Mark Sutcliffe

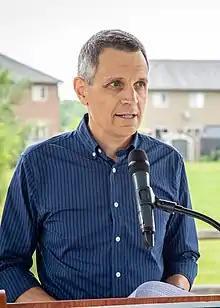
Sutcliffe in 2022

Mark Sutcliffe (born July 14, 1968) is a Canadian politician who has been the 59th mayor of Ottawa since 2022. Before entering politics, he hosted "Ottawa Today" on 1310News radio. Sutcliffe is the first Chinese Canadian and person from a visible minority group to serve as mayor of Ottawa.